Brynhildr in the Darkness

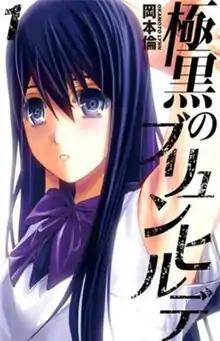
First volume cover, featuring Neko Kuroha

is a Japanese manga series written and illustrated by Lynn Okamoto. It was serialized in Shueisha's manga magazine "Weekly Young Jump" from January 2012 to March 2016. An anime television series adaptation by Arms aired between April and June 2014.